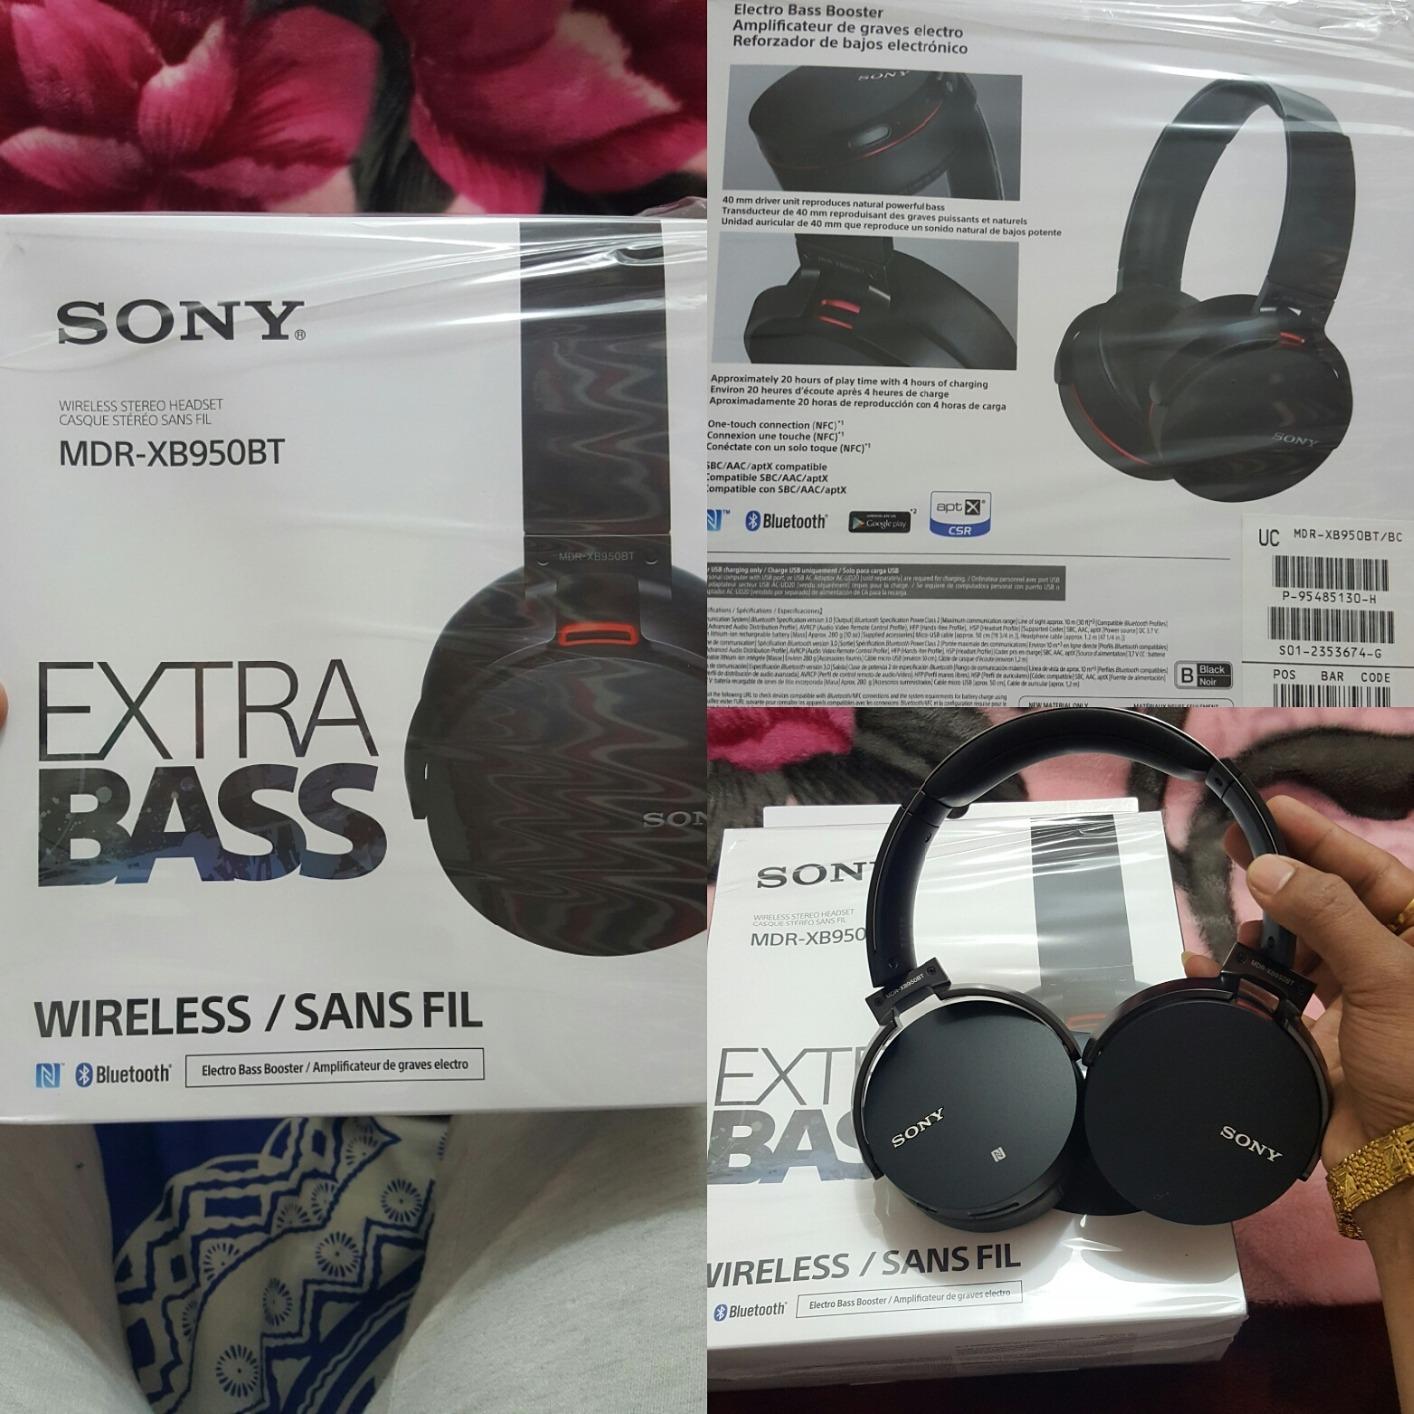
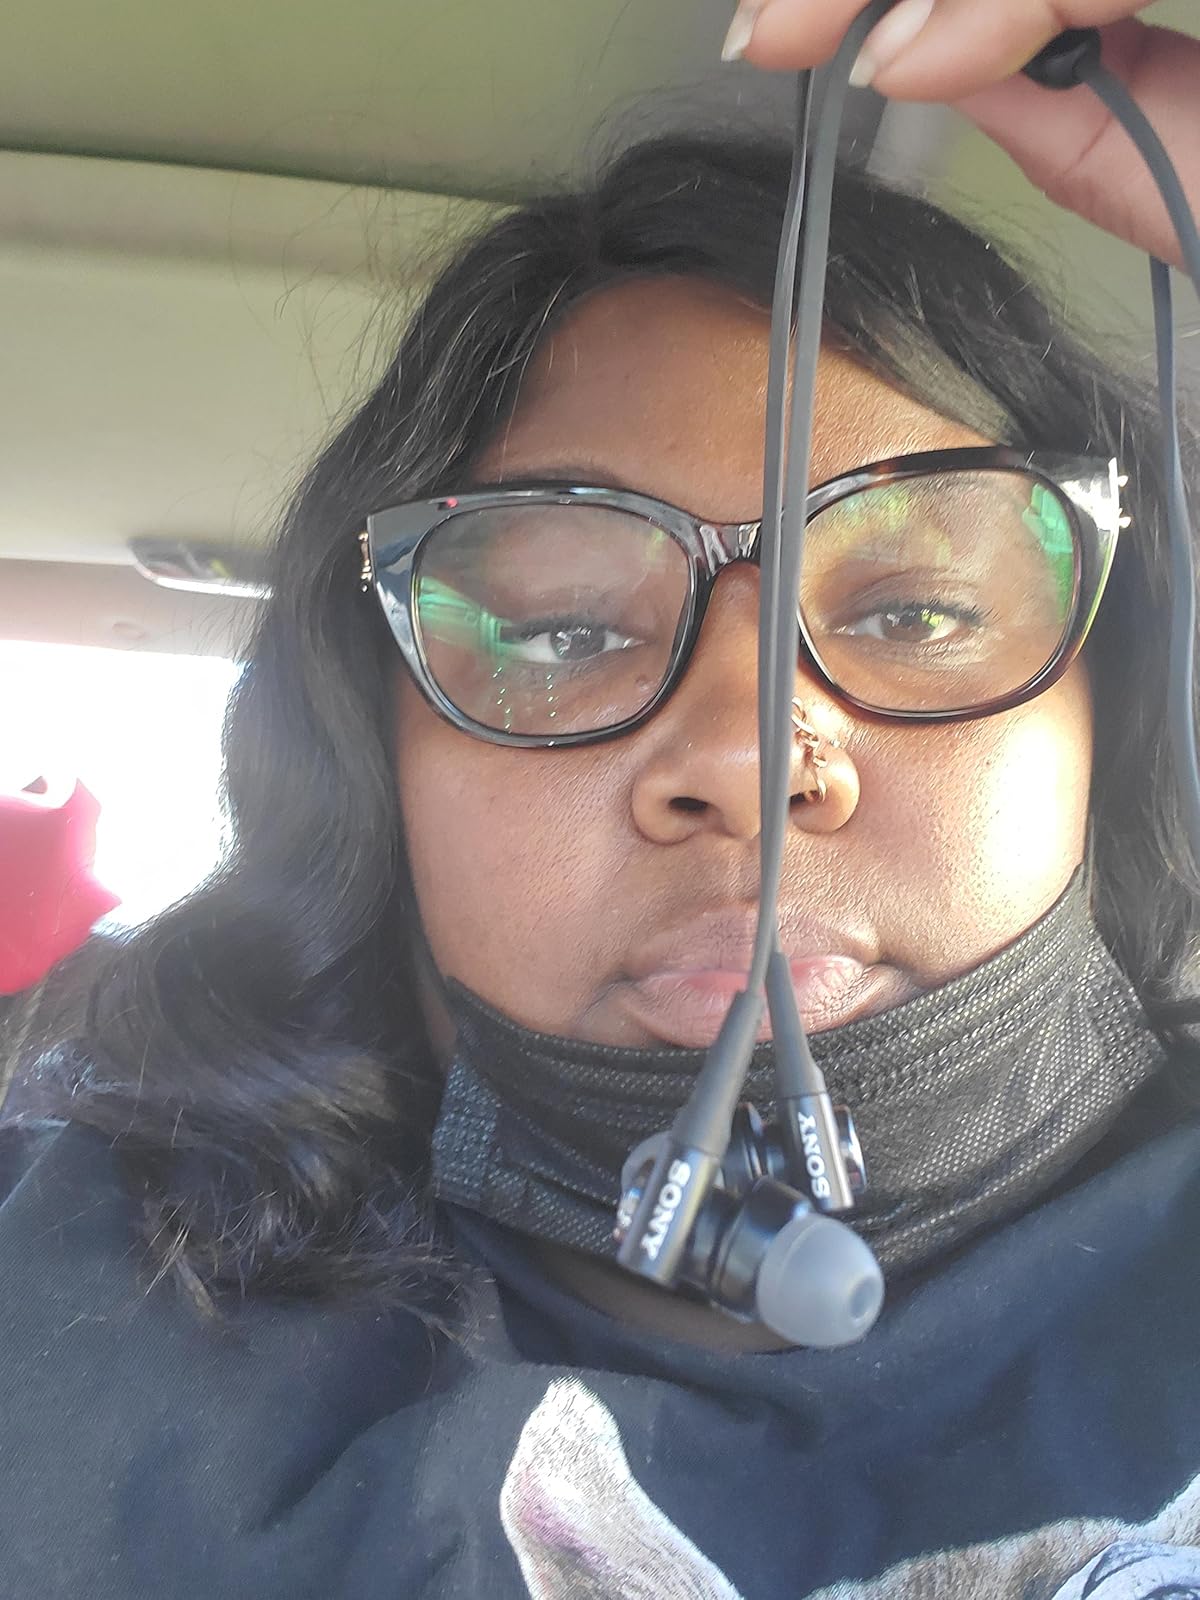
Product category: headphones
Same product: no